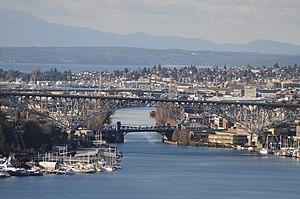
Fremont est un quartier de Seattle dans l'État de Washington aux États-Unis. À l'origine ville à part entière, il a été englobé dans la ville de Seattle en 1891. Le quartier est situé au nord de la ville et compte 11,345 habitants.